Silent Cinema in India

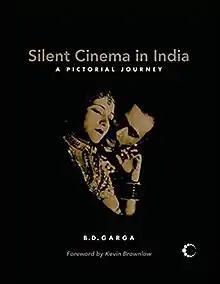
First edition

Silent Cinema in India - A Pictorial Journey is a 2012 Indian English language non-fiction book, written by B D Garga and published by HarperCollins India.